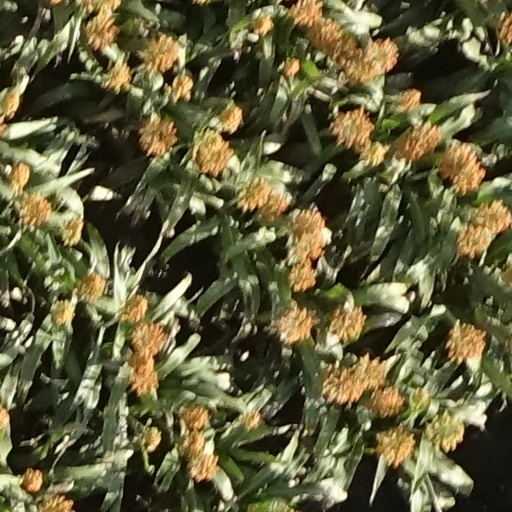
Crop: sorghum